2024 NCAA Division I men's basketball championship game

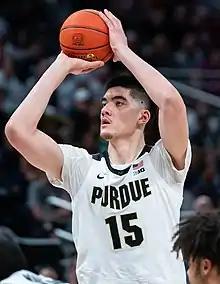
Zach Edey "(pictured)" led all scorers with 37 points.

Purdue controlled the opening tip-off and scored the first points of the game on a jump shot by Trey Kaufman-Renn one minute later. The teams traded baskets for several minutes before UConn tied the game at five with a pair of free throws by Tristen Newton; a jumper by Cam Spencer shortly afterwards gave the Huskies their first lead. Field goals by Zach Edey, Donovan Clingan, and Spencer over the next few possessions led to another tie at 11–11 before a three-point shot by Newton put the Huskies ahead by three points. Edey and Hassan Diarra traded baskets, each making two from the floor, leading to a two-point UConn lead with twelve minutes remaining in the half. After a Braden Smith jumper, Diarra scored another three-pointer to return UConn to a three-point lead, though several shots by Edey and Smith put Purdue ahead 23–21 nearing eight minutes to play. UConn answered with five unanswered points from Newton and Clingan. The UConn lead jumped to five points on a layup by Newton and a jumper by Stephon Castle increased it to seven with three and a half minutes remaining. UConn maintained this lead for the remainder of the first half; another field goal by Castle with forty-nine seconds left was the last made shot before halftime. At the break, UConn led 36–30.